Nate Sestina

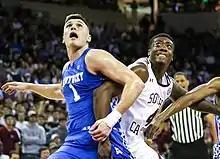
Sestina angling for a rebound in 2020

In his first game with the Wildcats, Sestina scored seven points and grabbed a team-high six rebounds in a 69–62 win over top-ranked Michigan State and hit a key three-point shot in the second half. He broke his left wrist six games into the season against Lamar, causing him to miss four weeks and three games. Sestina was averaging 7.3 points and 7.2 rebounds per game in 27.8 minutes of play at the time of the injury. Sestina returned in a game against Utah on December 18 and was scoreless. In the next game versus Ohio State, Sestina scored a season-high 17 points in a 71–65 Kentucky loss. He scored his 1,000th career point during a 13-point game against LSU on February 18, 2020. Sestina averaged 5.8 and 3.8 rebounds per game in 28 games and was named to the Southeastern Conference Community Service Team.